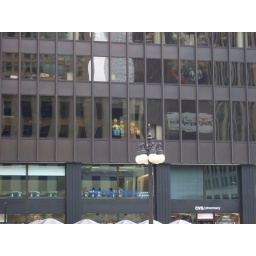
&amp;quot;The Simpsons&amp;quot; Family in the window of this building